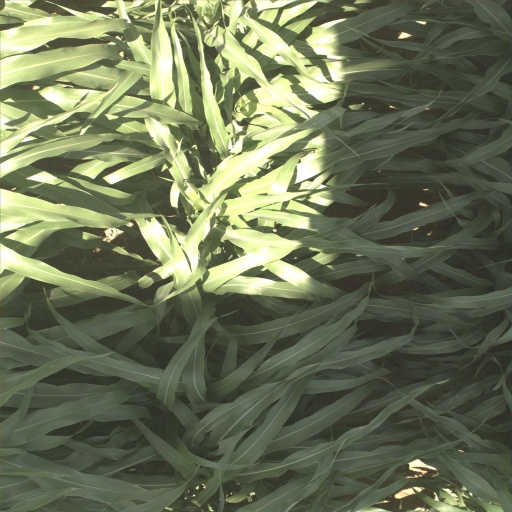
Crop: sorghum